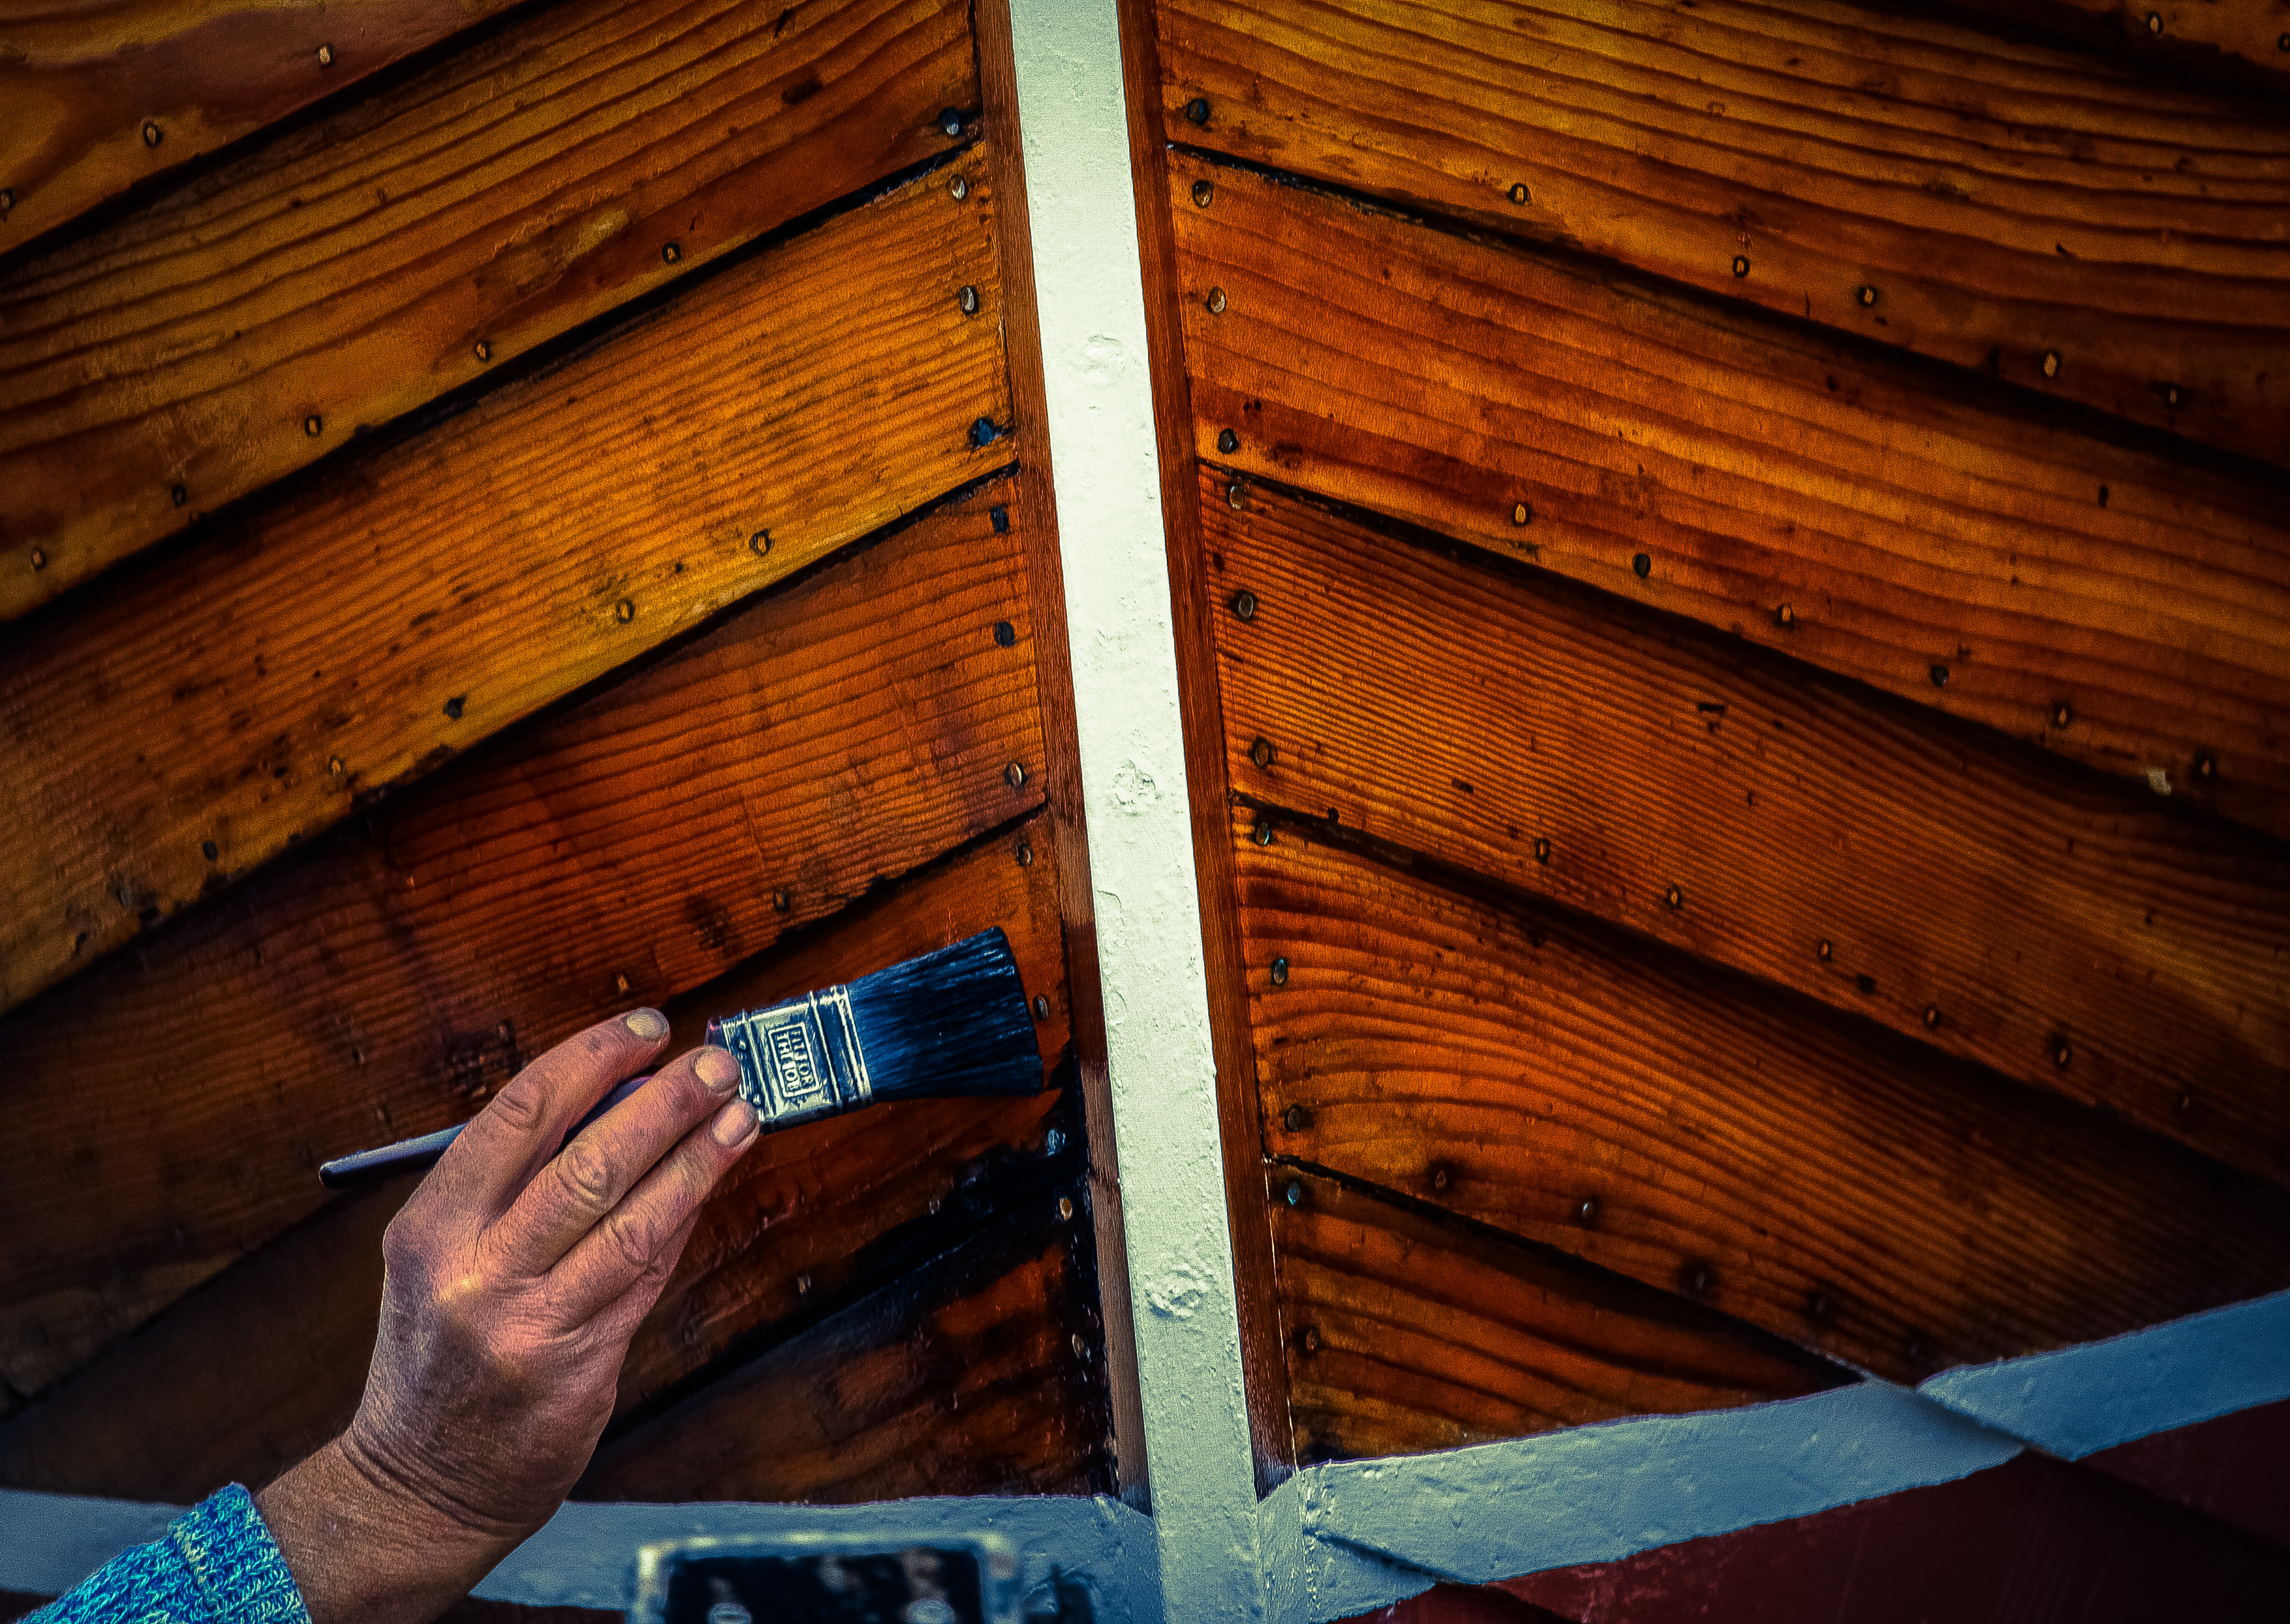
hand, man, board, wood, boat, floor, wall, rustic, travel, pattern, color, blue, paintbrush, hardwood, carpentry, craftsman, adult, flooring, steel frame, wooden planks, man made object, wood stain